Ecology of the Sierra Nevada

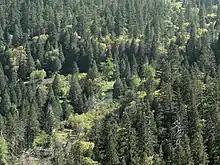
Riparian habitat (riverine wetland) alongside Tenaya Creek.

Wetlands in the Sierra Nevada occur in valley bottoms throughout the range, and are often hydrologically linked to nearby lakes and rivers through seasonal flooding and groundwater movement. Meadow habitats, distributed at elevations from , are generally wetlands, as are the riparian habitats found on the banks of numerous streams and rivers.